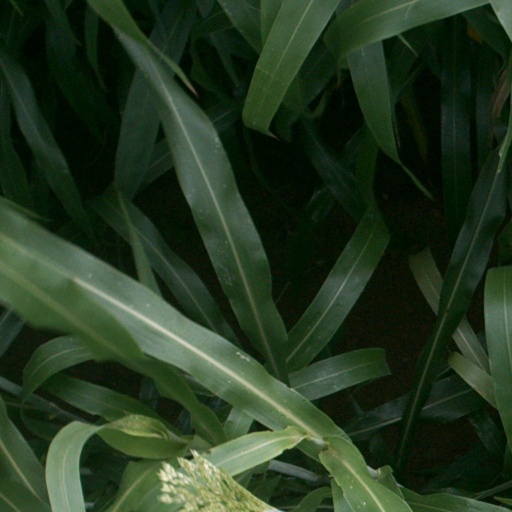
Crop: sorghum